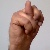
The image shows a hand gesture representing the letter 'N' in Indian Sign Language.